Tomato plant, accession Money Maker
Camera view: tilt-top (135 deg); turntable rotation: 330 degrees
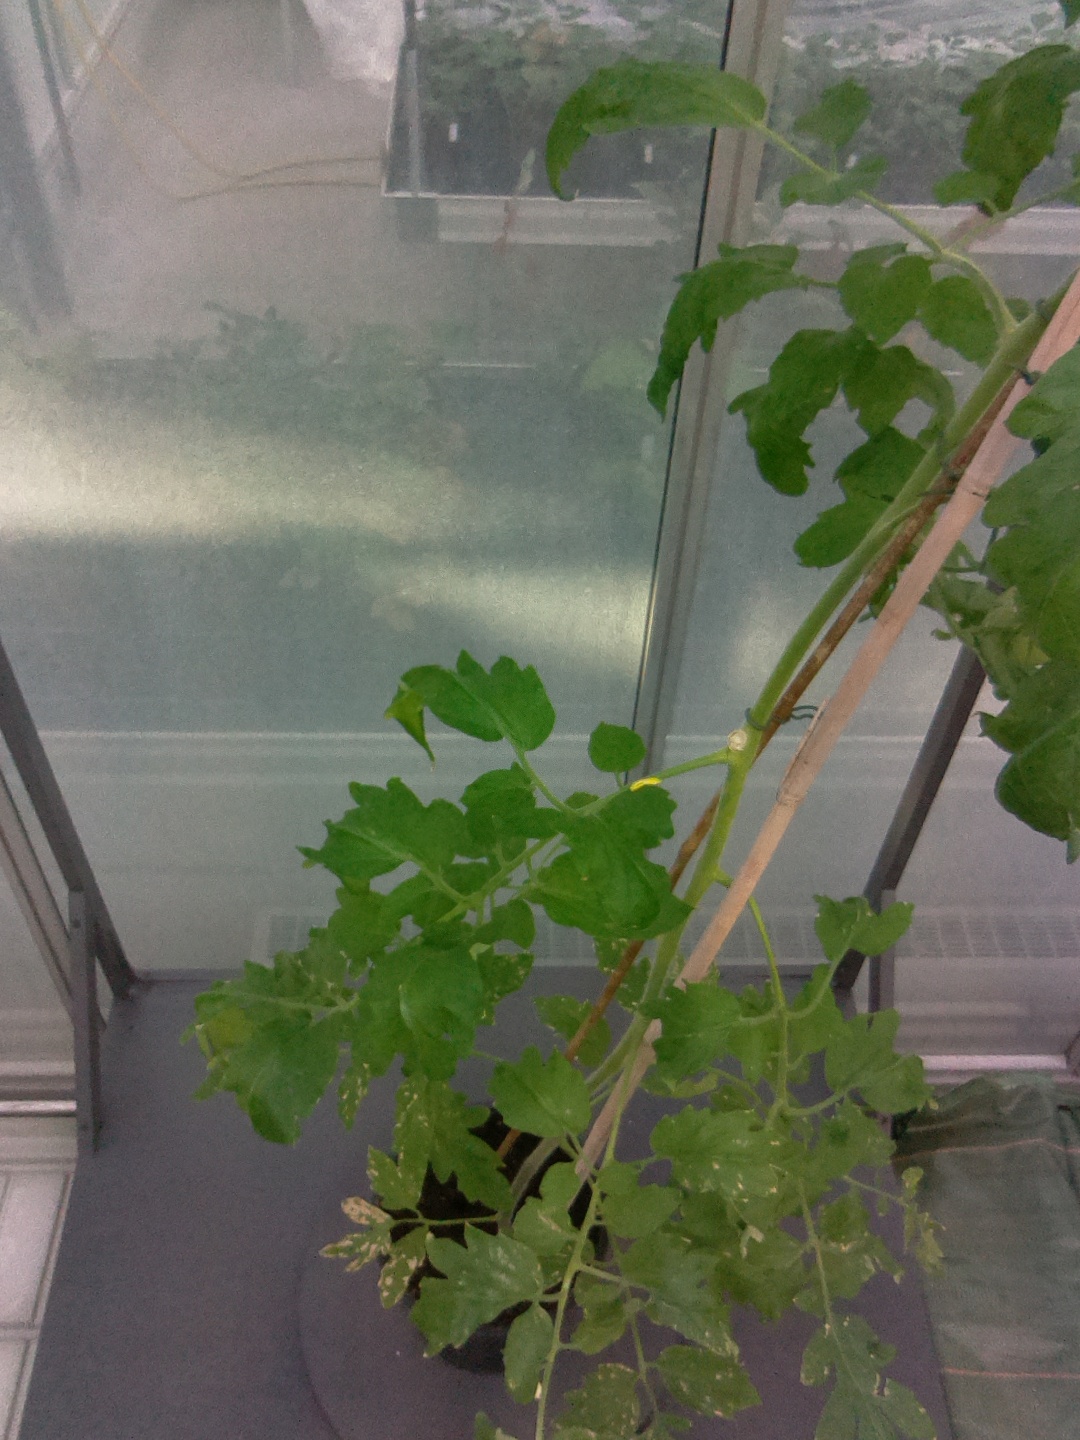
BBCH growth stage 72: 20%-30% of final fruit size